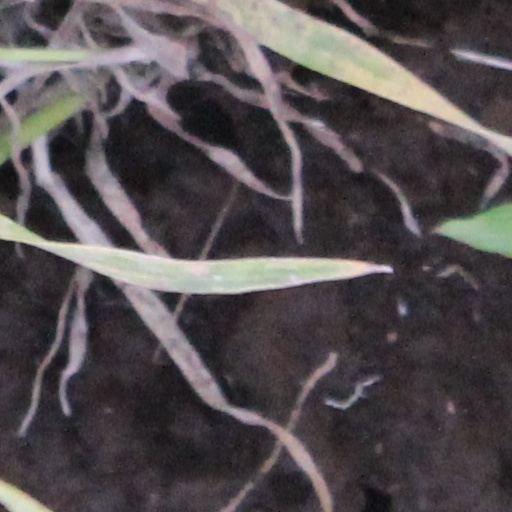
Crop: wheat